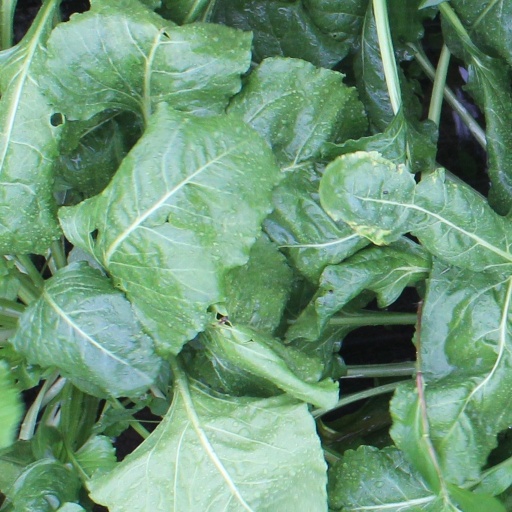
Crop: sugar beet